Monika Griefahn

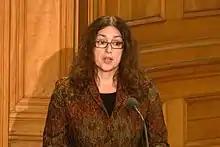
Griefahn in 2010

Since 1986 Griefahn has been volunteering for the Right Livelihood Award Foundation. She has been a member of both the jury and the board. In 2010 she was appointed co-chair alongside Jakob von Uexküll. In 2008 she became a member of the presidency of the German "Kirchentag", a biennial national festival for Protestants. Moreover, she is jury-chair of a national festival on ecological and nature films ("Ökofilmtour").